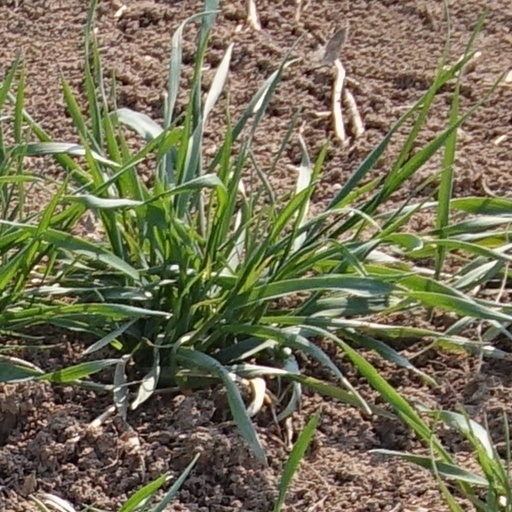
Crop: wheat